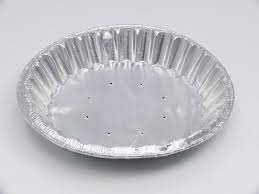
Waste category: metal